Molote

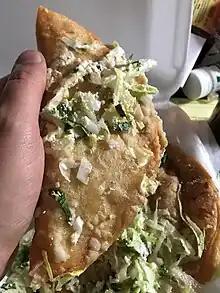
Mexican molote pastry

A molote is a filled, plantain or corn-based pastry usually served as an appetizer or snack in Mexican cuisine. It consists of a dough made from plantain or corn masa, sometimes blended with mashed potatoes, that is filled with various ingredients, then fried in lard or oil. In some areas molotes are rolled into cigar shapes or ovals, in others they are formed into half moons similar to empanadas.